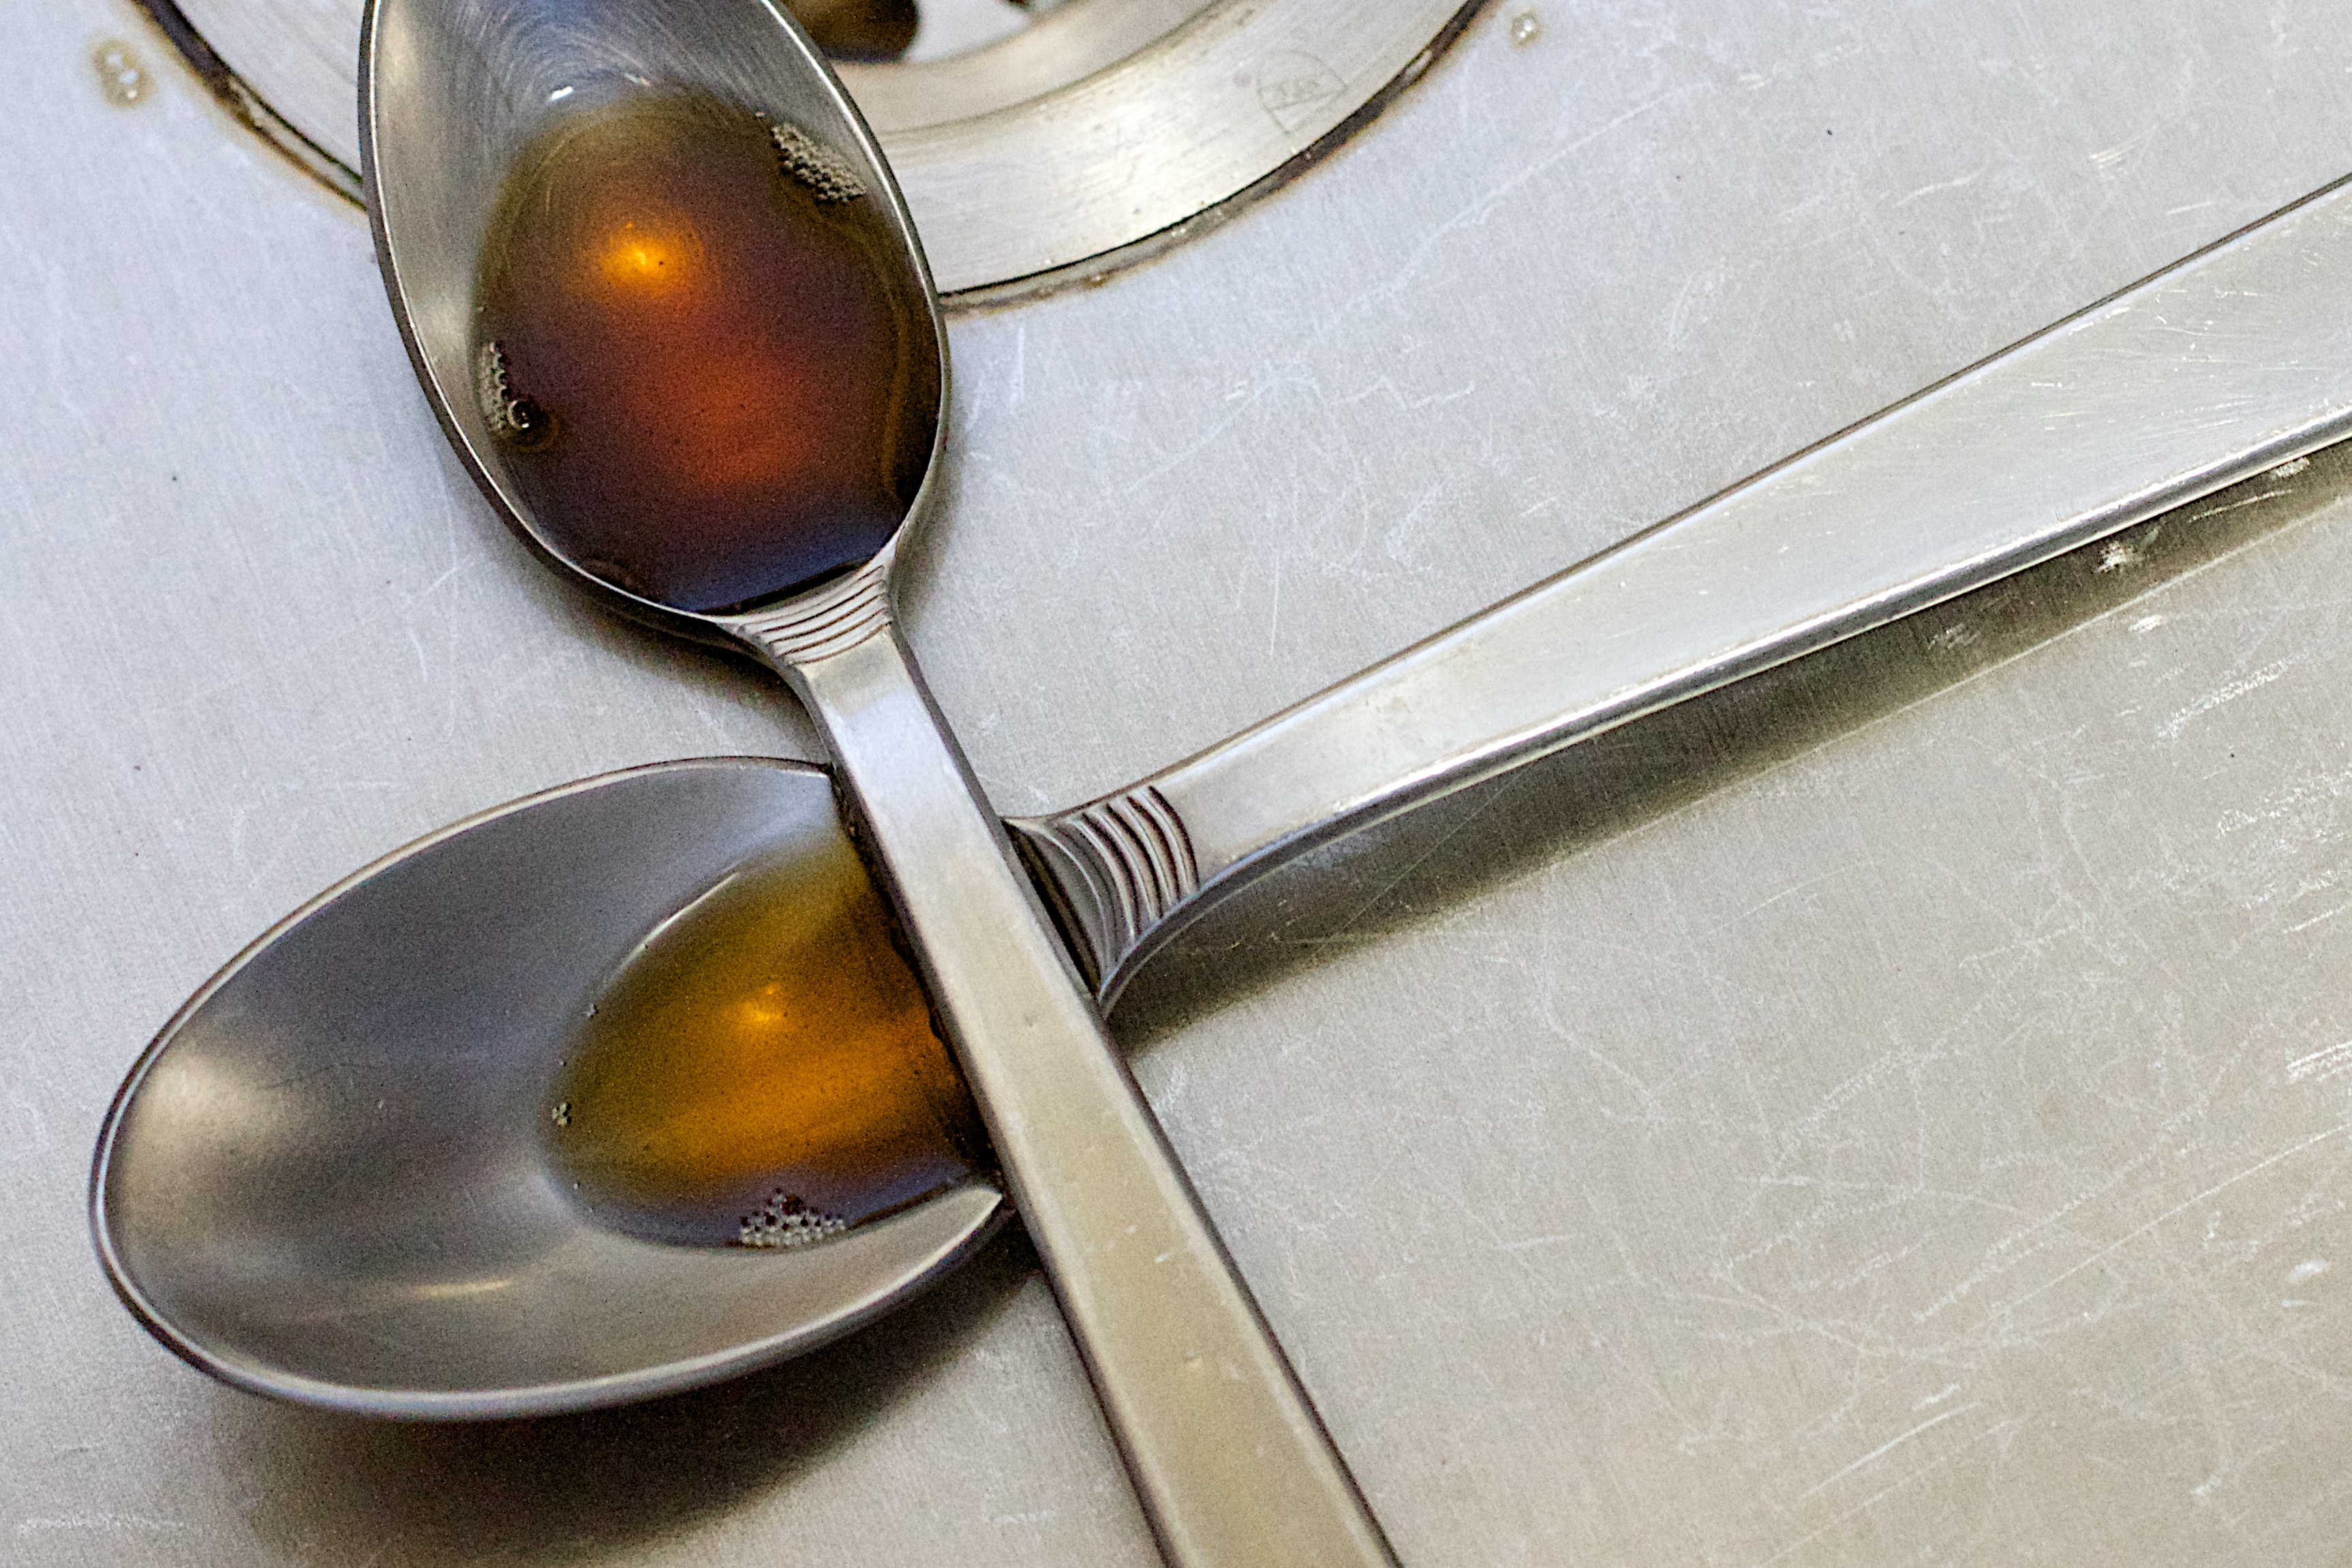
cutlery, glass, food, produce, tableware, spoon